Wetherby

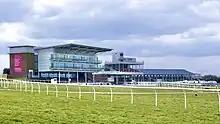
Wetherby Racecourse

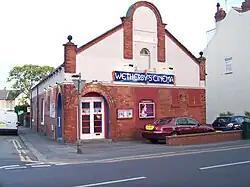
Wetherby Cinema

Goldenfry, which started as a fish and chip shop but which now makes other products including own-brand gravy for every UK supermarket, is situated on Sandbeck Way. Inspirepac has a factory on Sandbeck Lane.